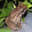
Label: frog